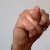
The image shows a hand gesture representing the letter 'N' in Indian Sign Language.